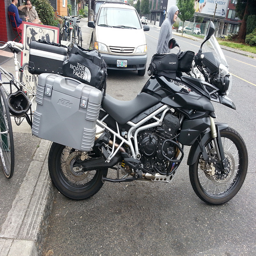
A motorcycle loaded with luggage is parked on the street.
Motorcycle with storage compartments parked at the curb.
A motorcycle with a briefcase attached to the back.
A motorcycle is parked along a quiet road.
a black motorcycle parked on the side of the road